Katharine Stephen

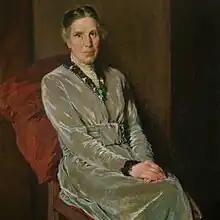
Stephen by Glyn Philpot

Katharine Stephen (26 February 1856 – 16 June 1924) was a British librarian and later principal of Newnham College at Cambridge University.